Suzanne Goldberg

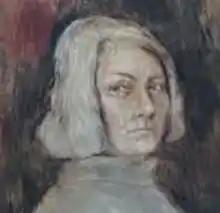
crop of self portrait

Suzanne Goldberg (1940–1999) was a New Zealand painter, born in Auckland, New Zealand.